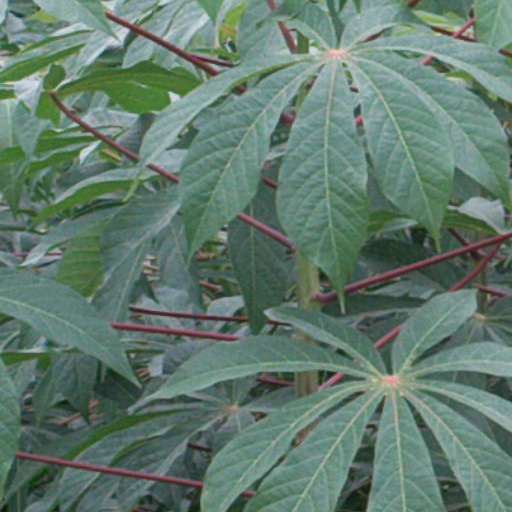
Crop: cassava